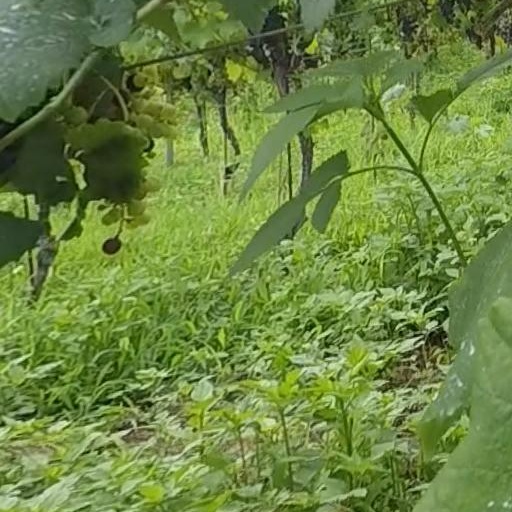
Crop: grape